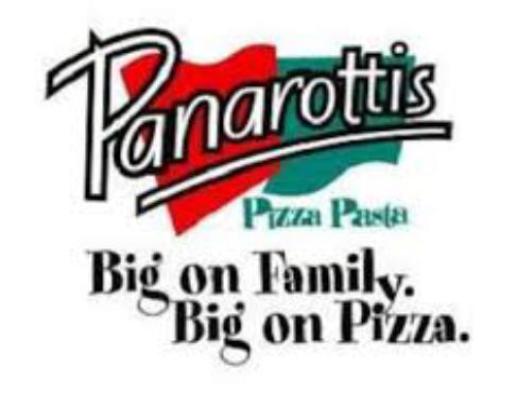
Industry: Food